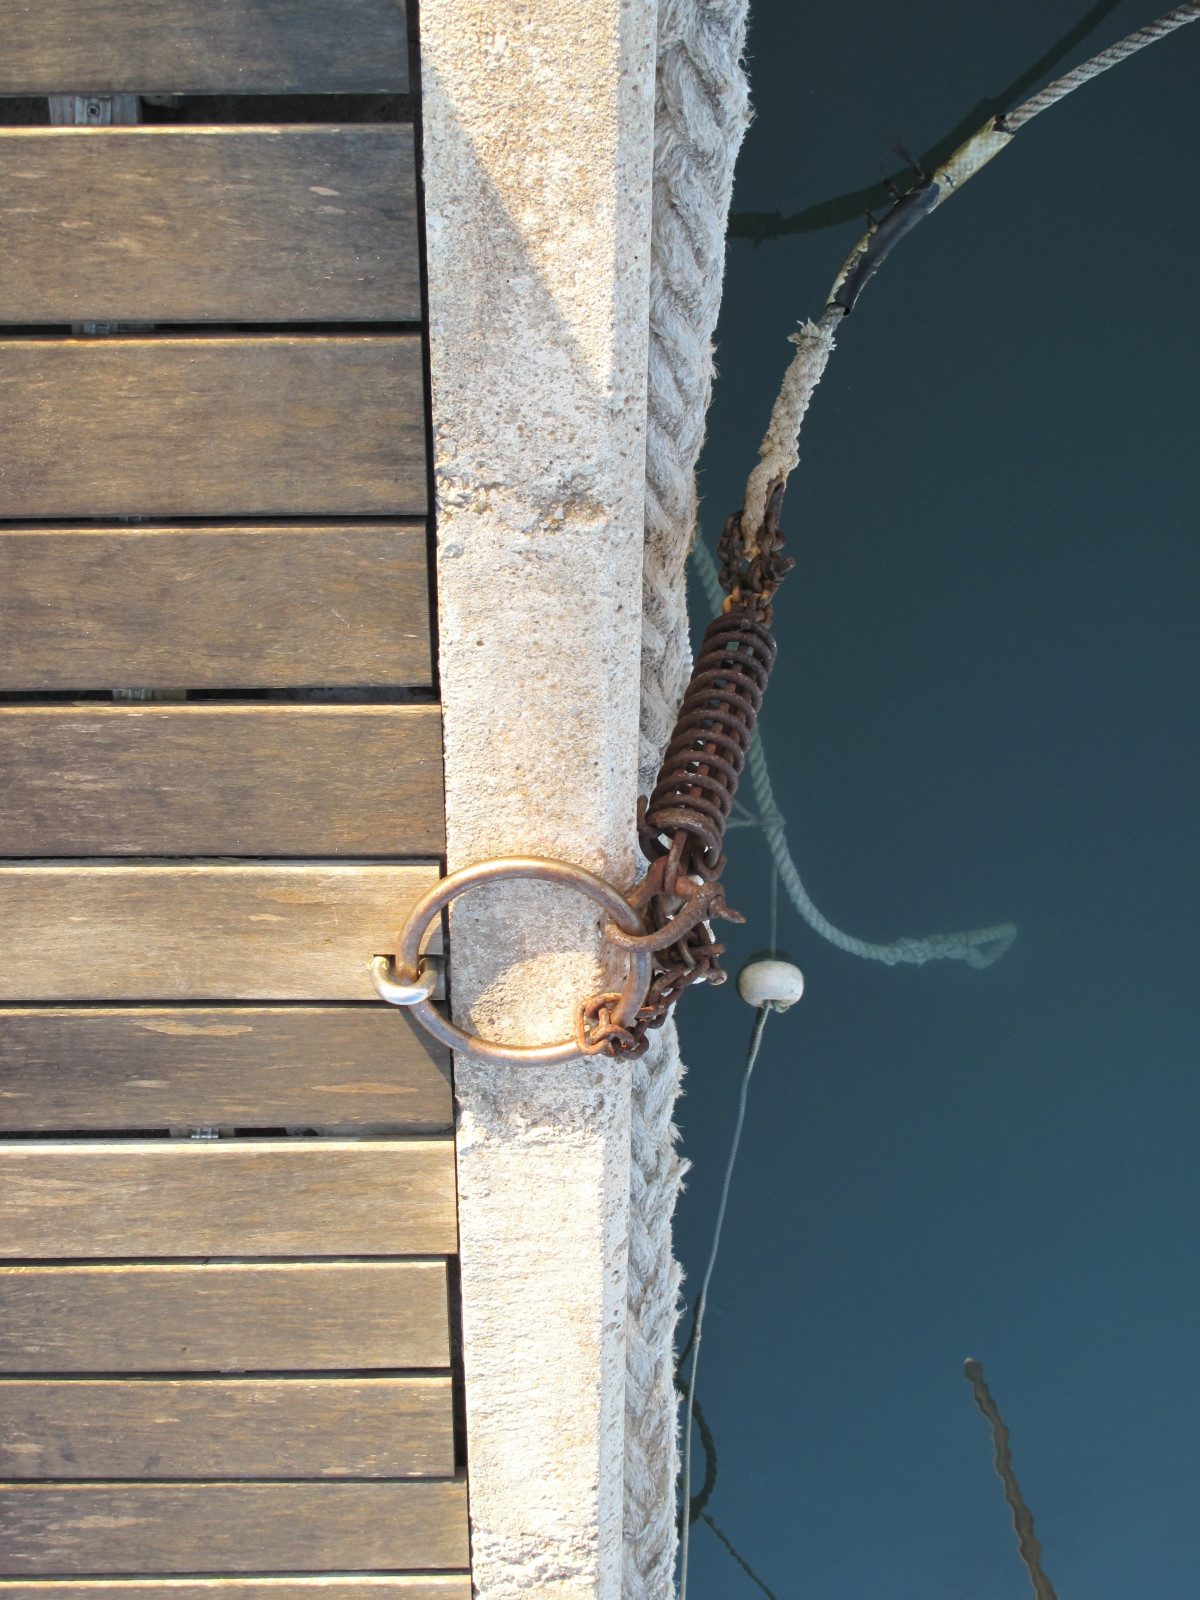
Tags: wood, wall, mast, blue, lighting